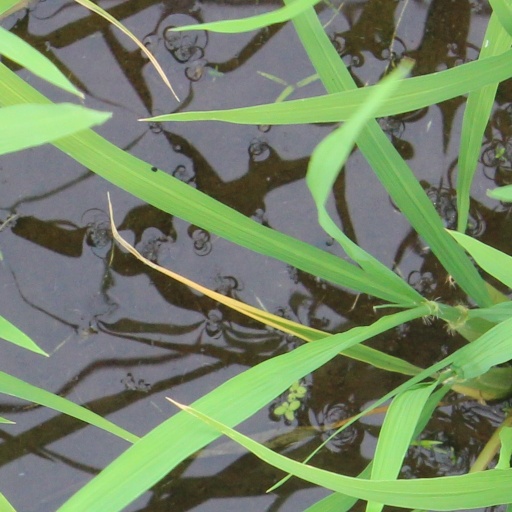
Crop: rice